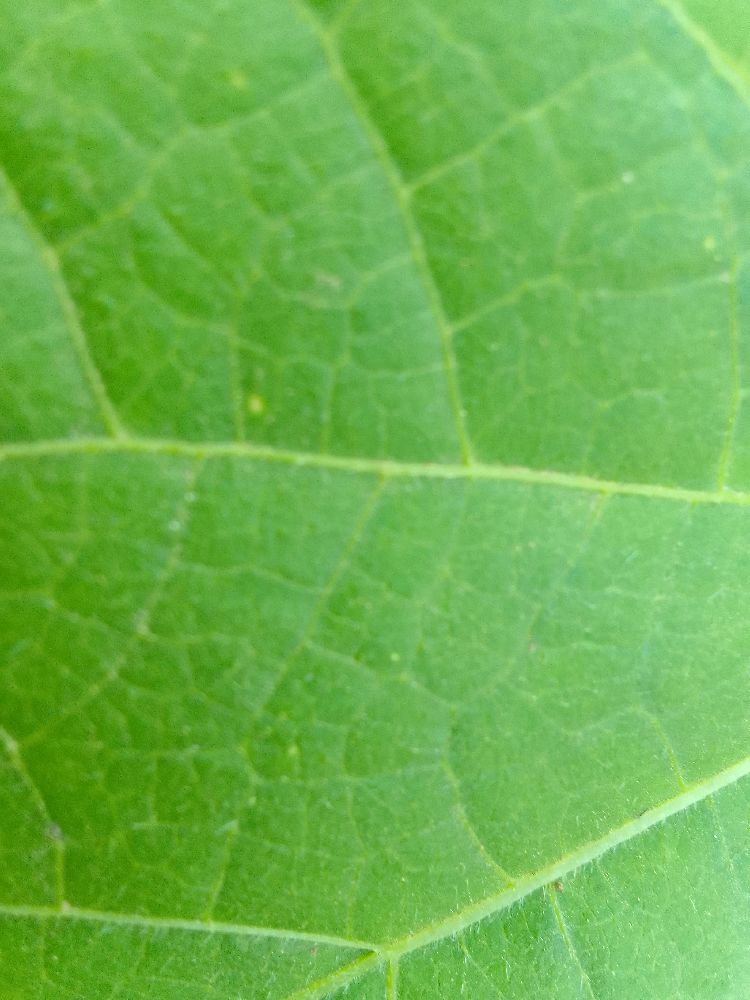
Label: healthy